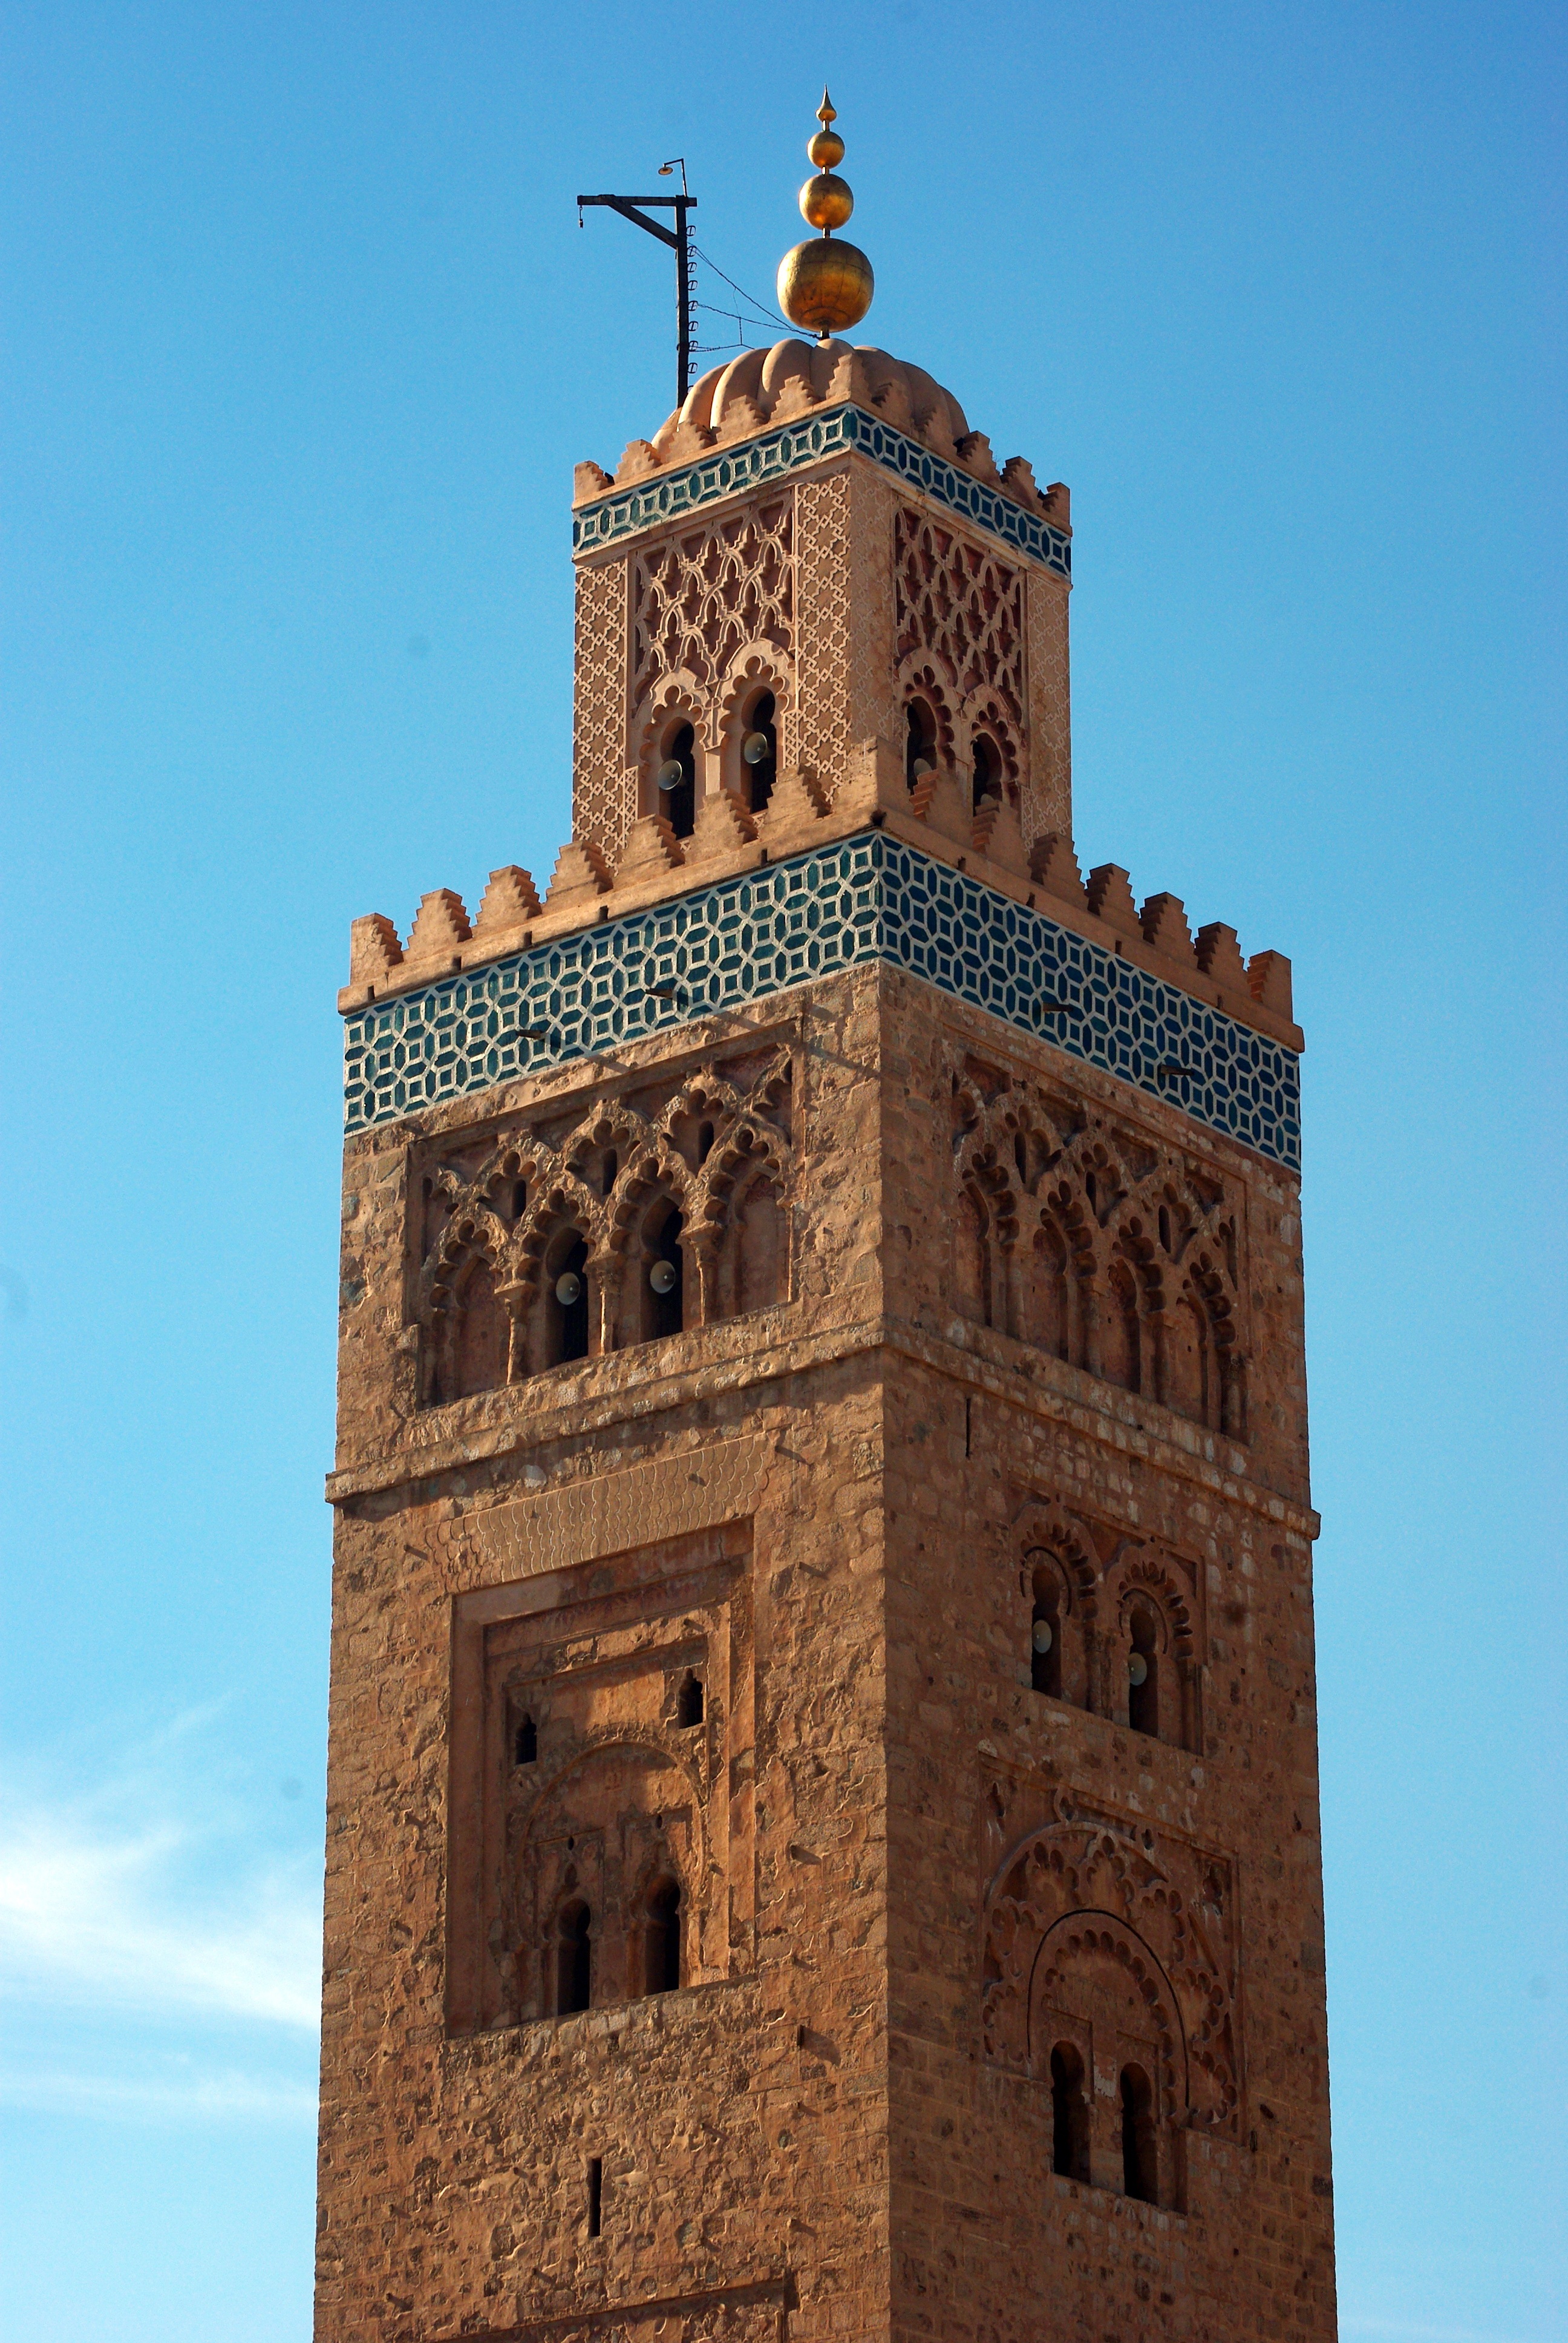
building, tower, landmark, church, place of worship, clock tower, bell tower, art, spire, steeple, marrakech, morocco, minaret, koutoubia, spanish missions in california, almohades